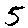
Label: 5